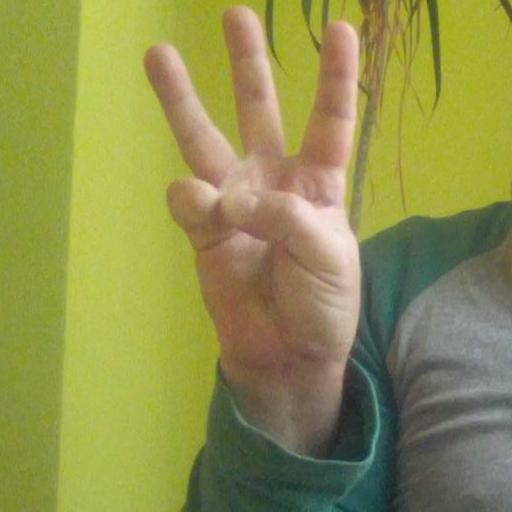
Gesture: three